139th Airlift Squadron

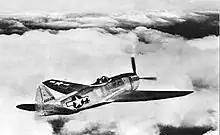
139th Fighter Squadron F-47D Thunderbolt, 1949

The wartime 303d Fighter Squadron was reconstituted and redesignated as the 139th Fighter Squadron, and was allotted to the New York Air National Guard, on 24 May 1946. It was organized at Schenectady County Airport, Schenectady, New York, and was extended federal recognition on 18 October 1948 by the National Guard Bureau. The 139th Fighter Squadron was bestowed the lineage, history, honors, and colors of the 303d Fighter Squadron. The squadron was equipped with F-47D Thunderbolts and was initially assigned to the New York ANG 52d Fighter Wing, later to the 107th Fighter Group in November 1948.